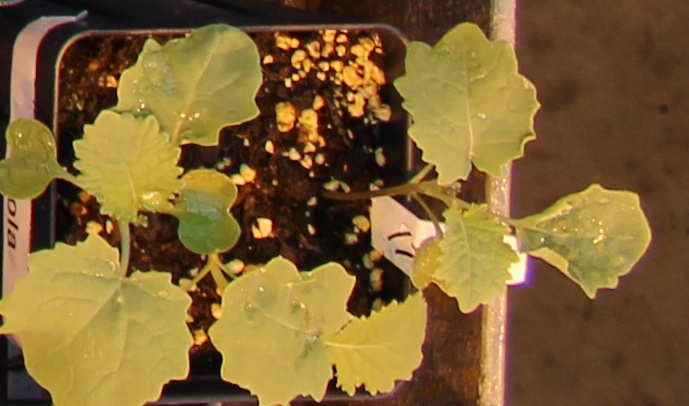
Label: Canola